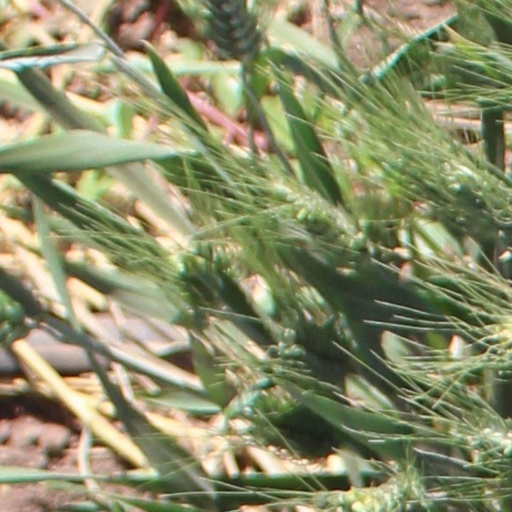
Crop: wheat